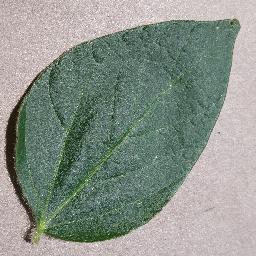
Label: Soybean___healthy